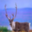
Label: deer